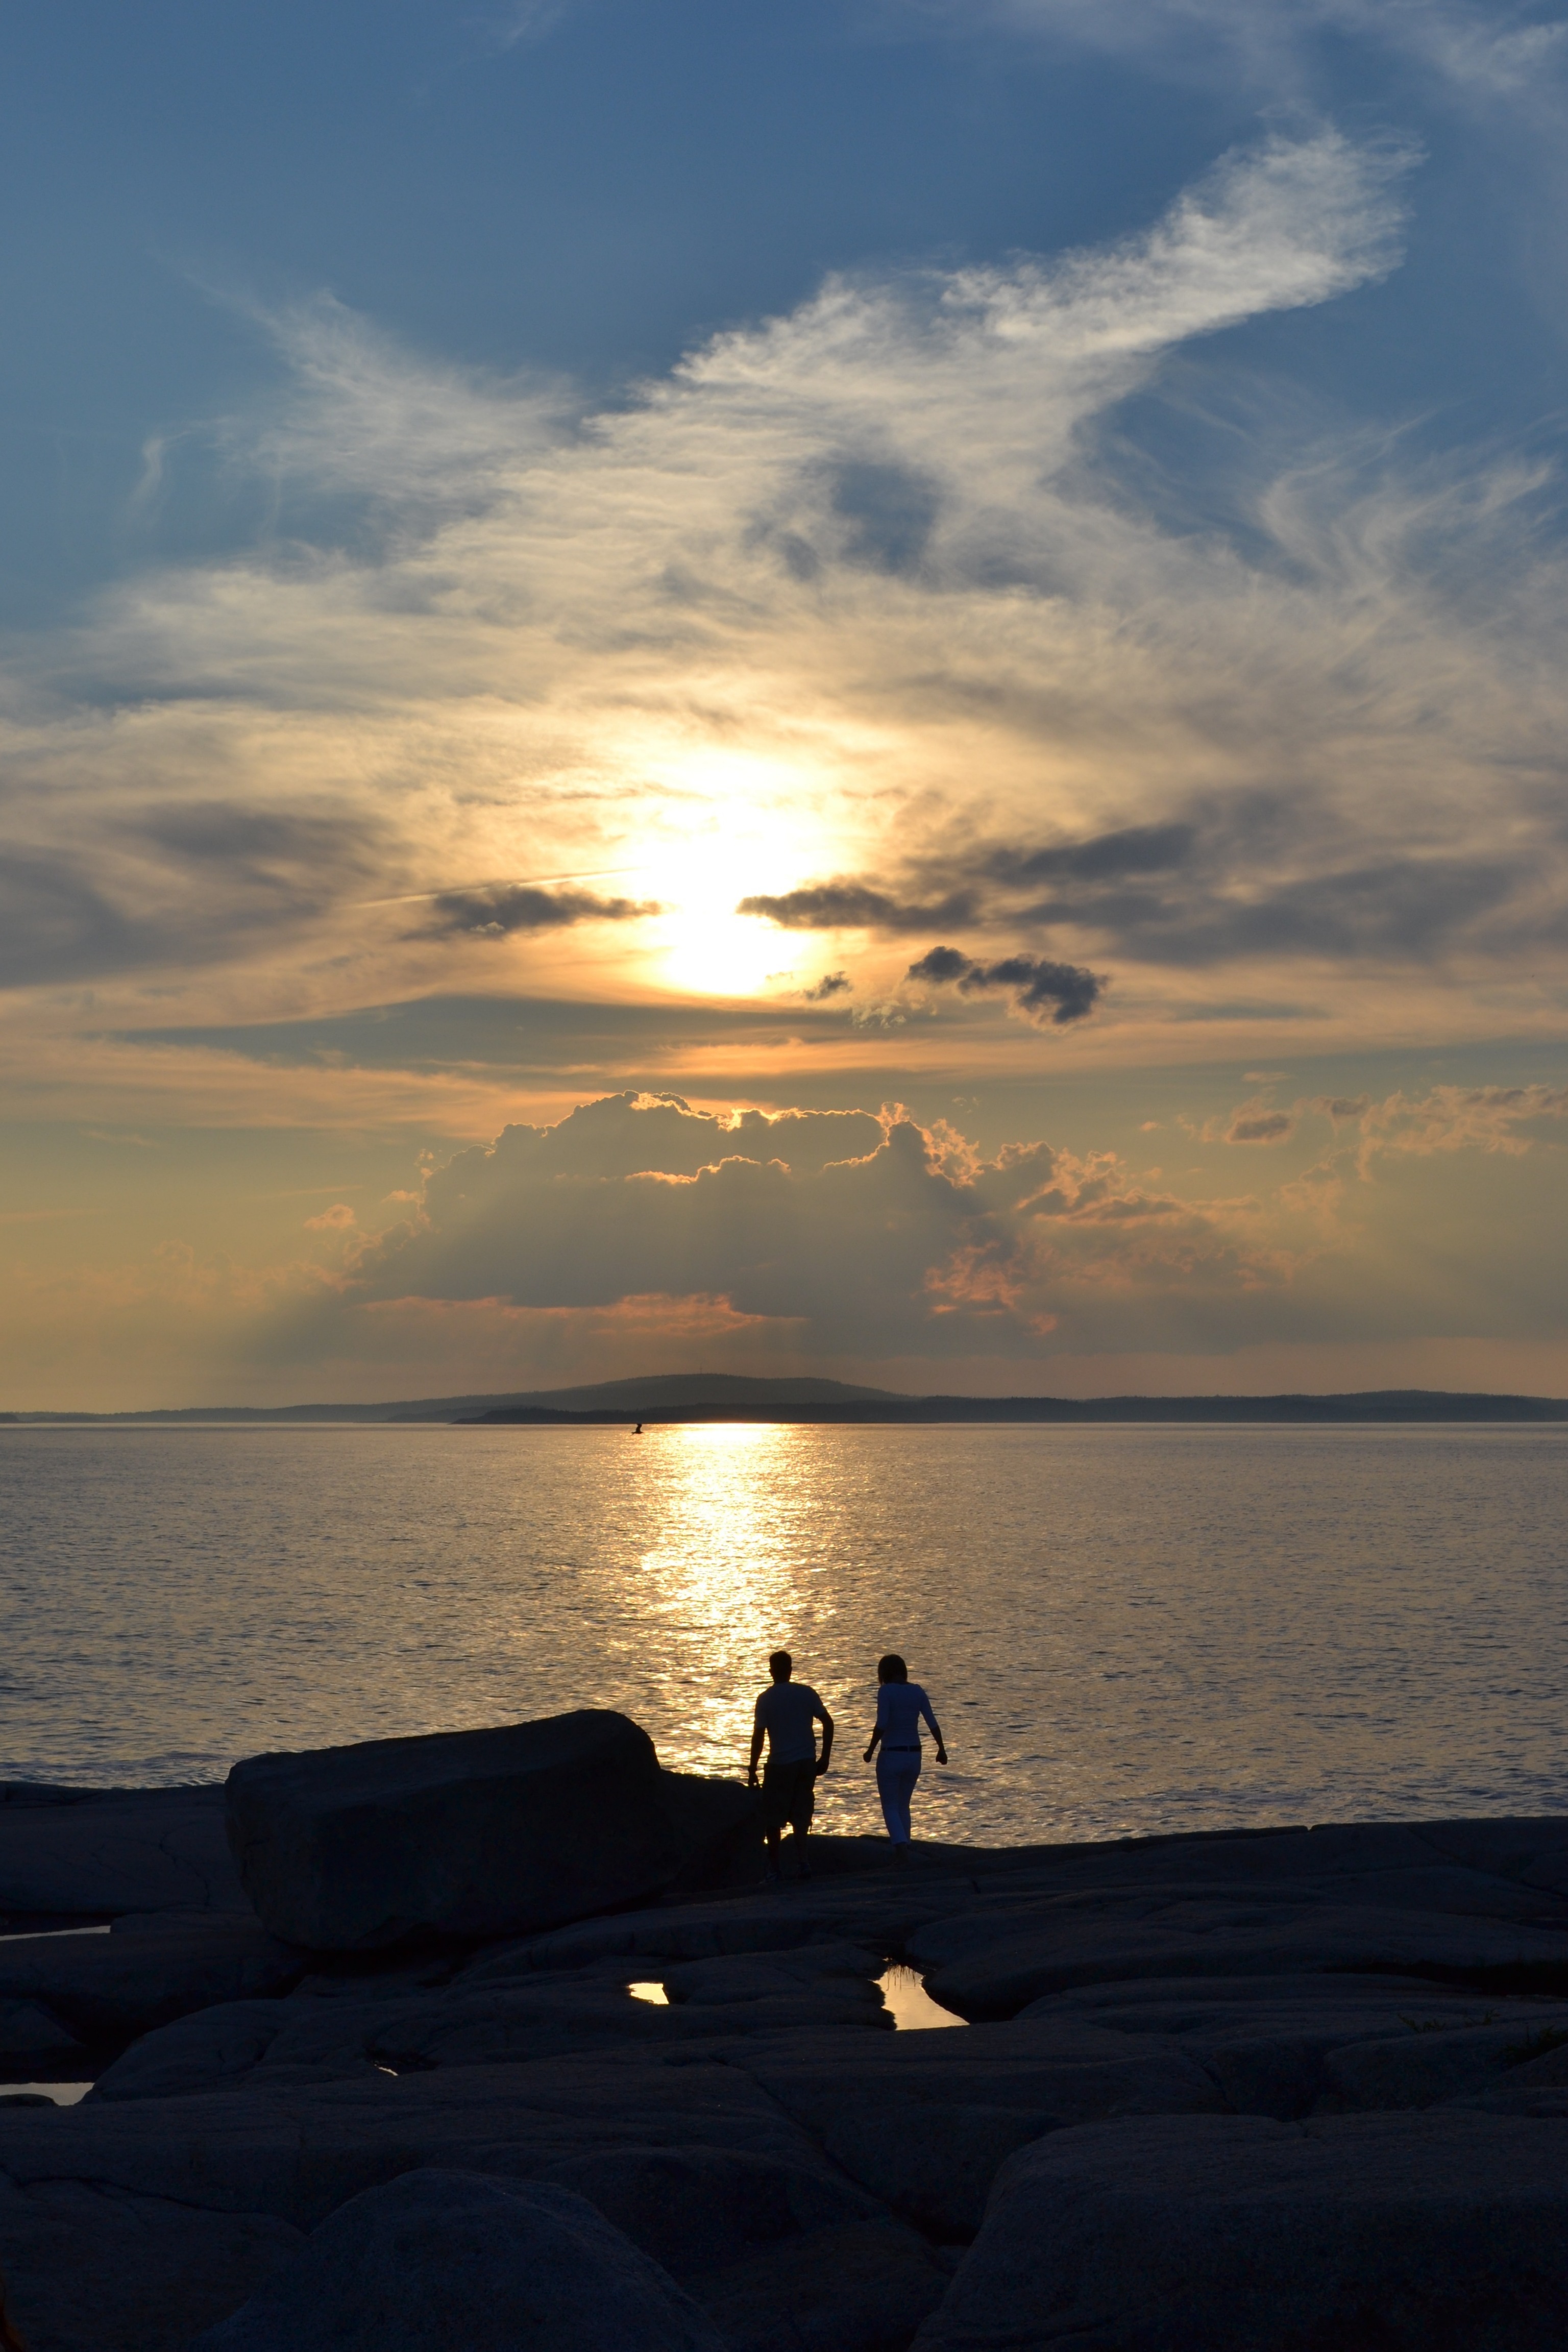
beach, sea, coast, sand, ocean, horizon, cloud, sky, sun, sunrise, sunset, sunlight, morning, shore, wave, dawn, dusk, evening, reflection, bay, body of water, peggy's cove, nova scotia